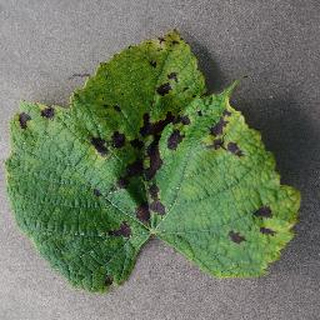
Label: grape_leaf_blight